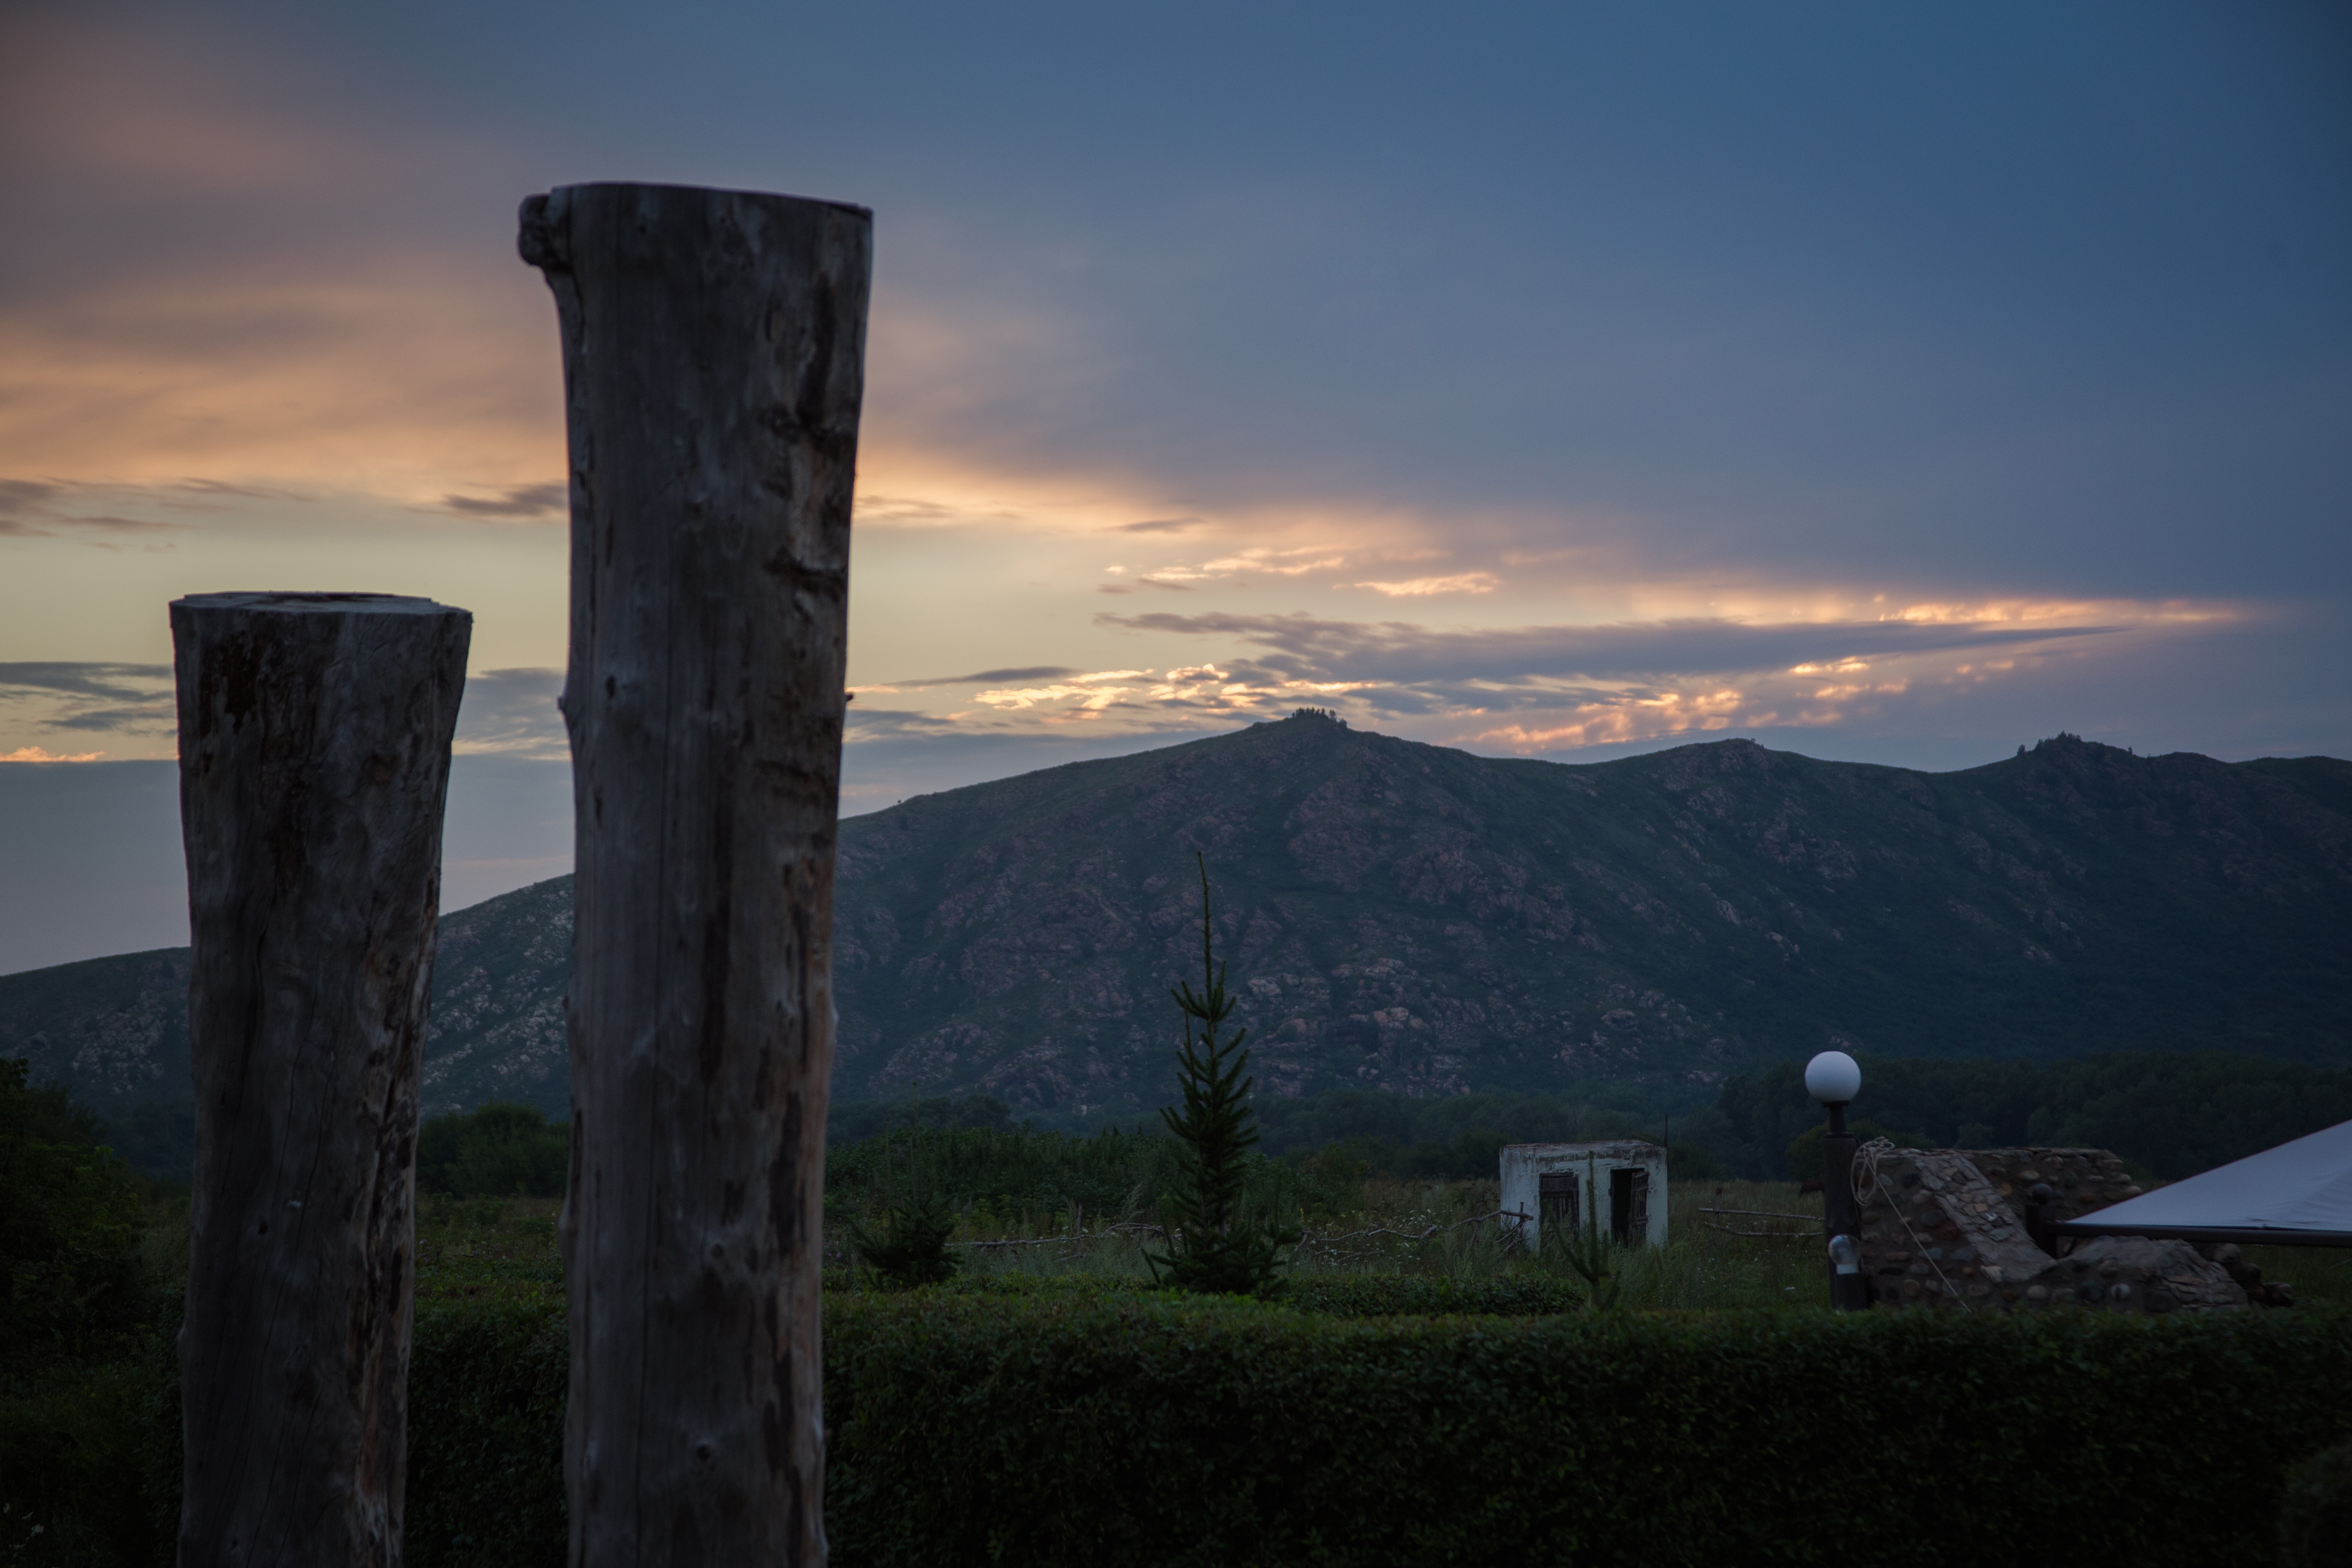
sky, highland, mountain, sunset, morning, evening, cloud, atmosphere, hill, tree, mountain range, horizon, dusk, fell, landscape, rural area, sunrise, sunlight, photography, alps, dawn